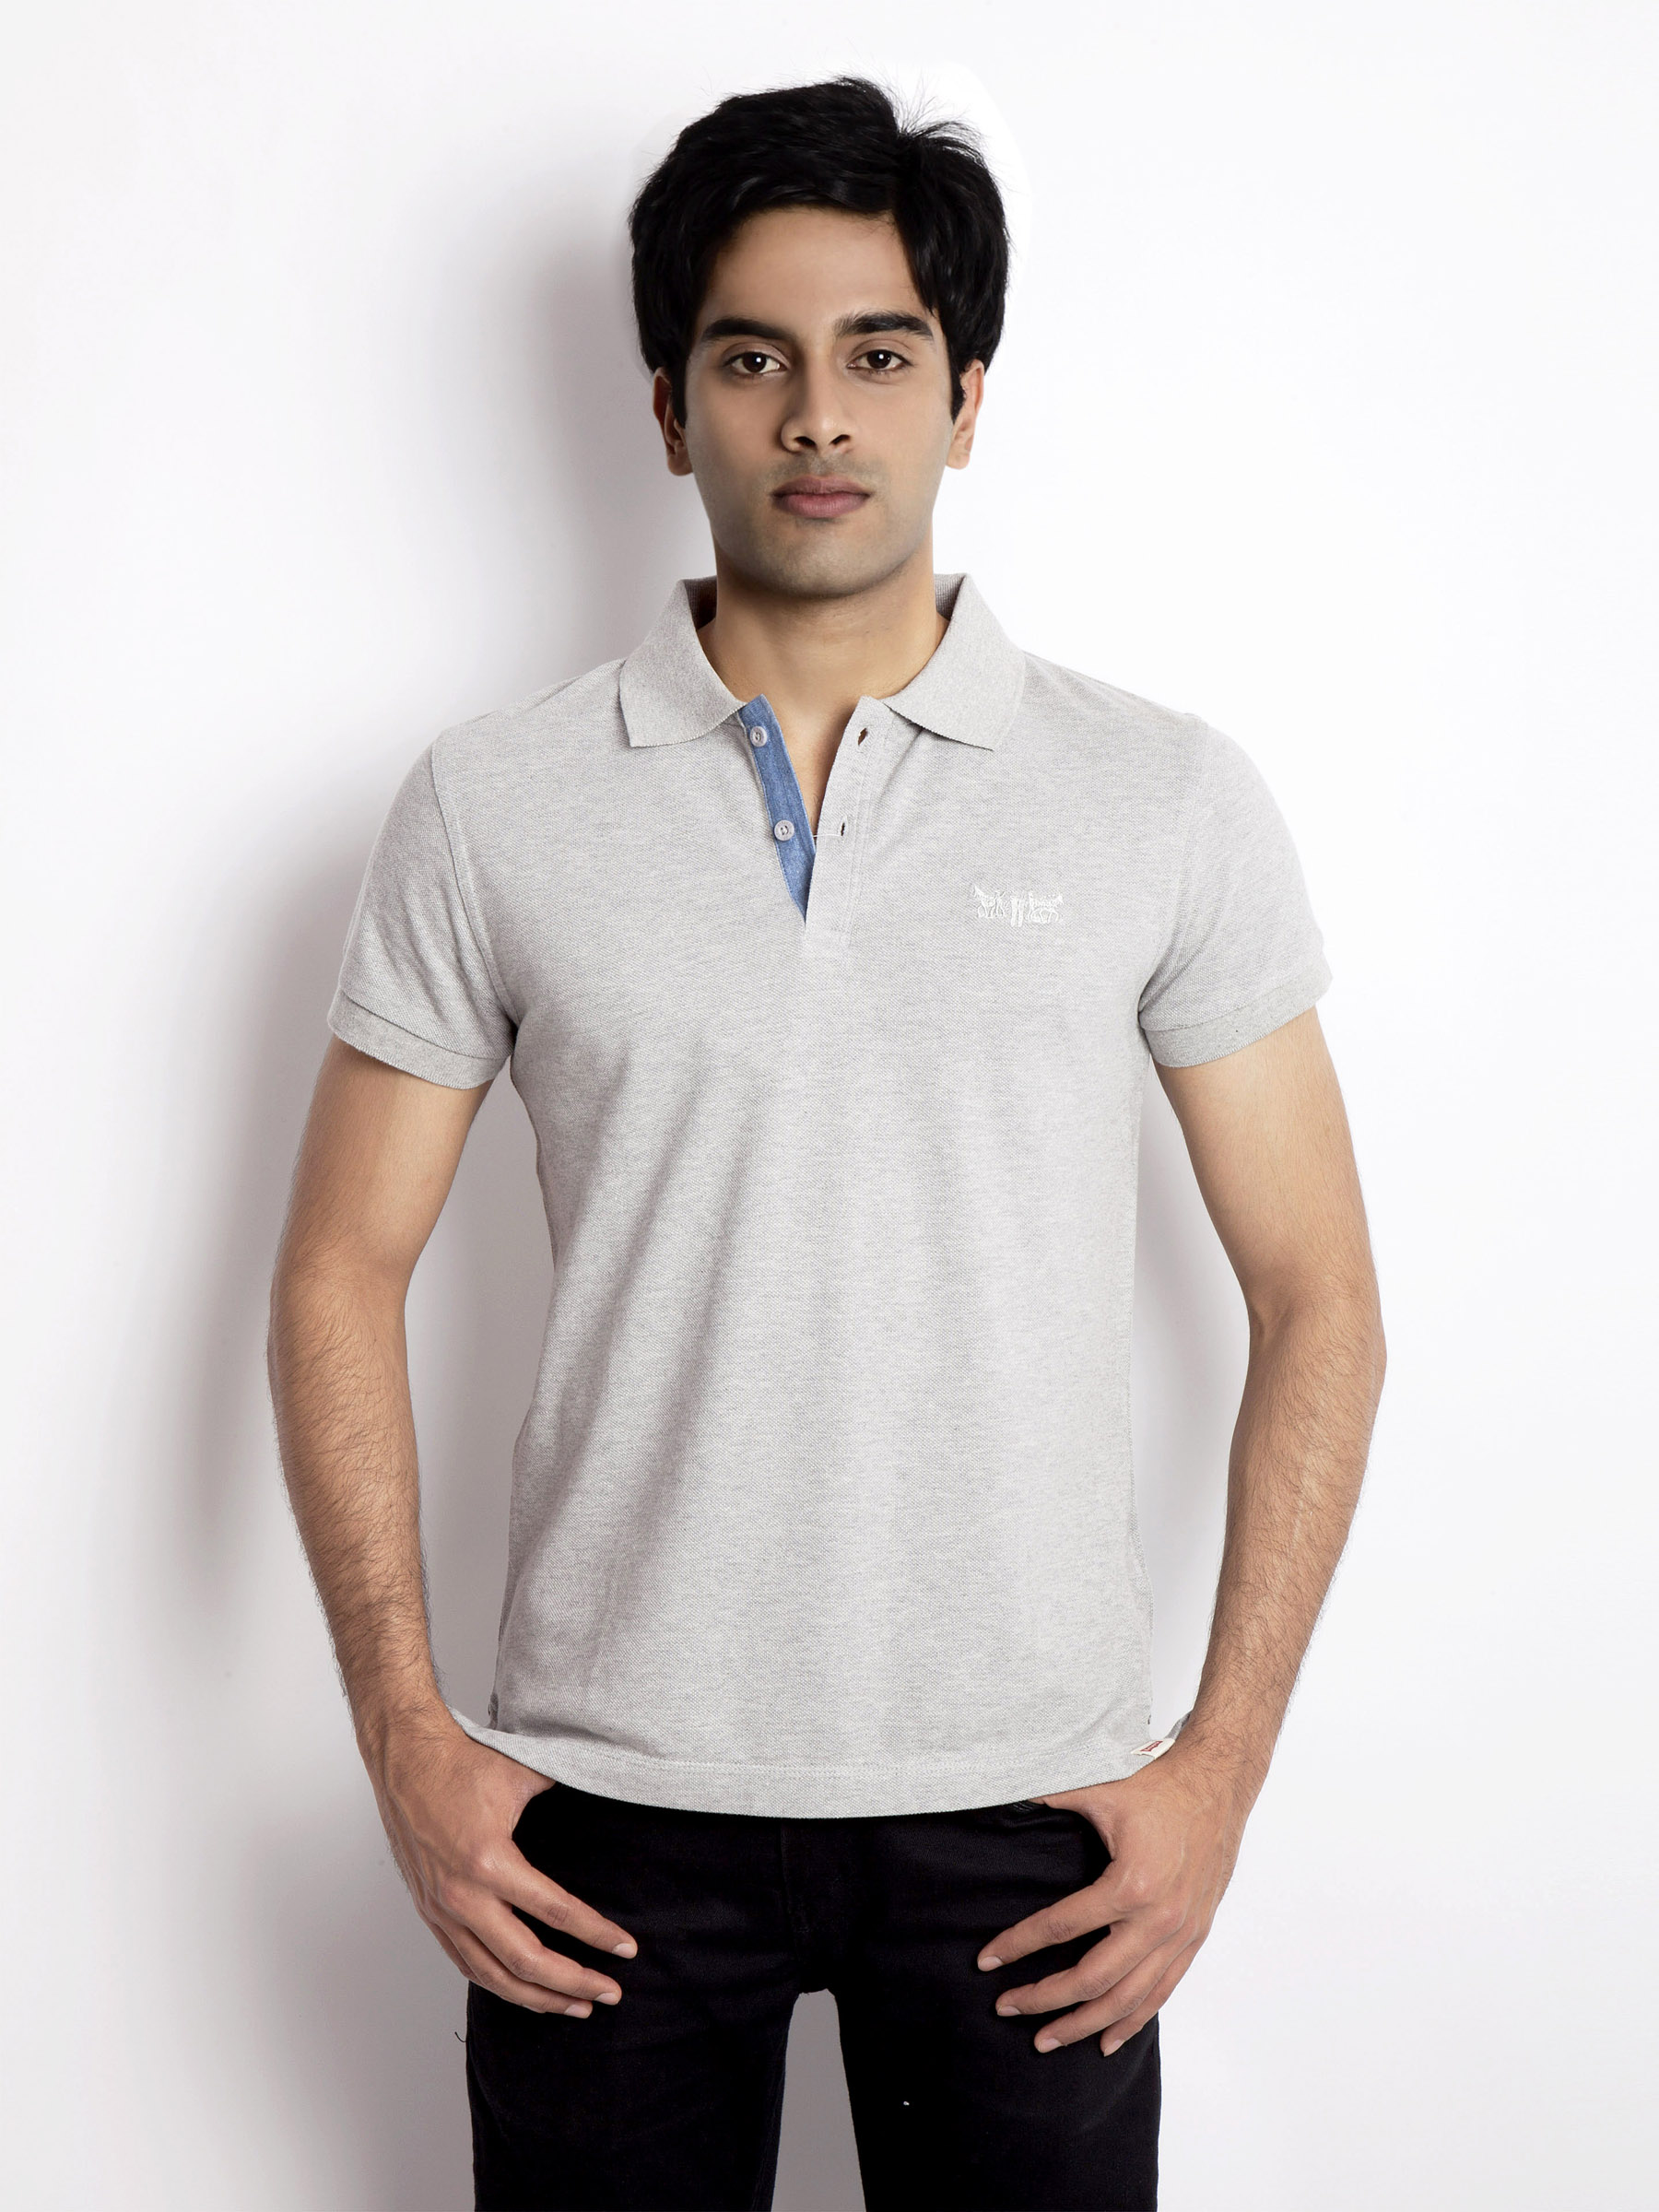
Levi's Men Solid Grey Tshirt
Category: Apparel / Topwear / Tshirts
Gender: Men
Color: Grey
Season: Summer 2011
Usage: Casual